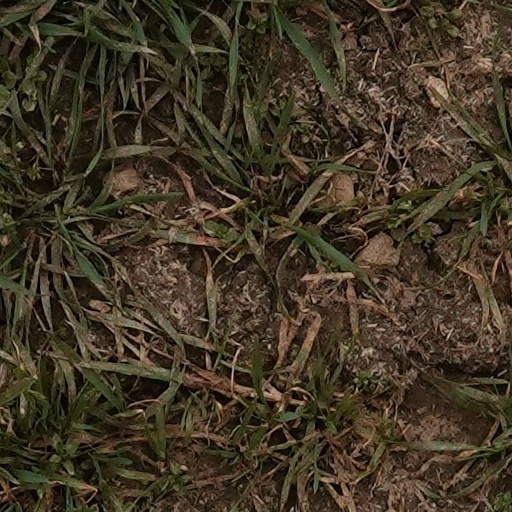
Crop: wheat